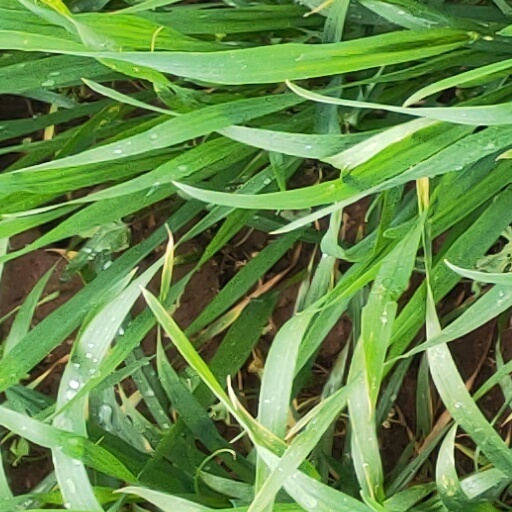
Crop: wheat